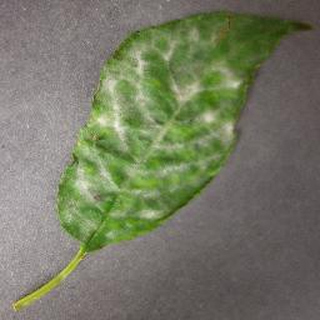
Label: cherry_powdery_mildew